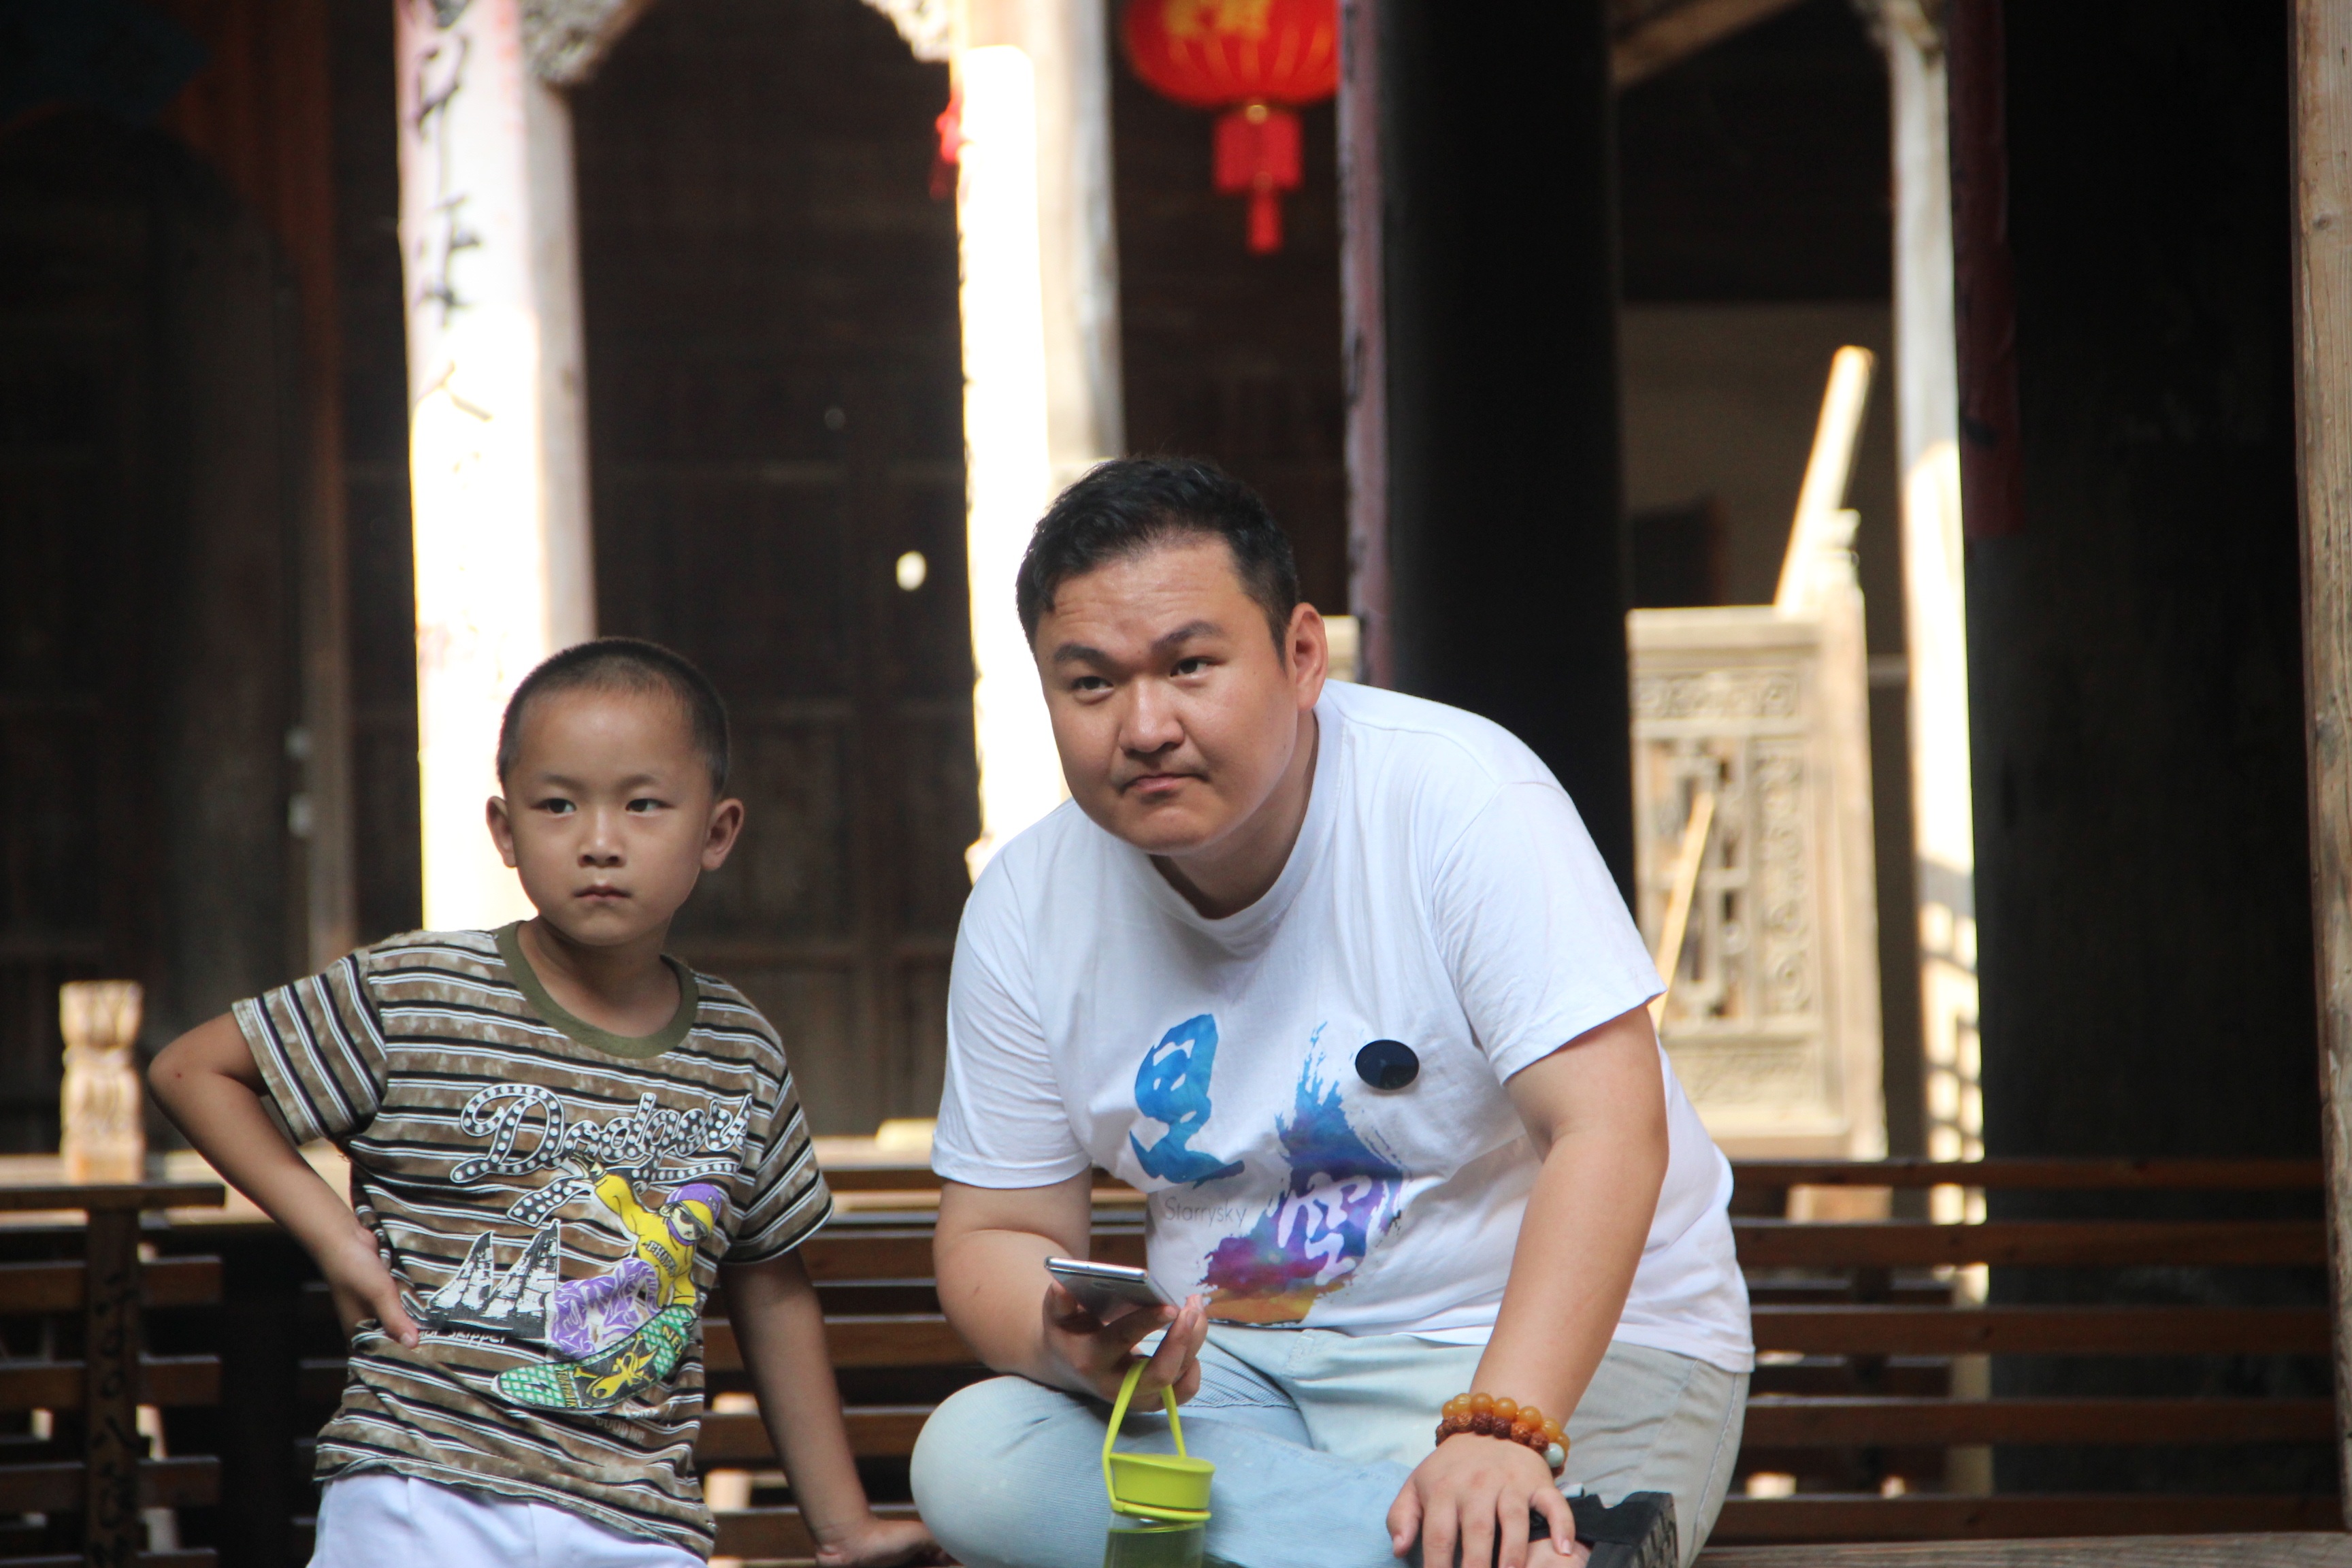
person, people, street, waiting, father, child, culture, china, curious, xia tian